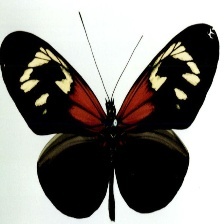
Species: RED POSTMAN
Butterfly family (ImageNet category): monarch